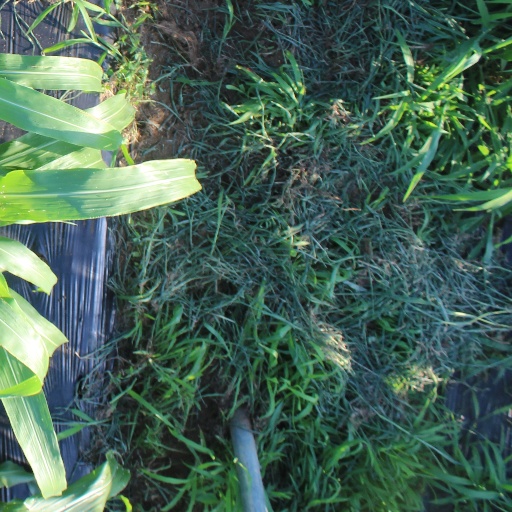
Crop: sorghum